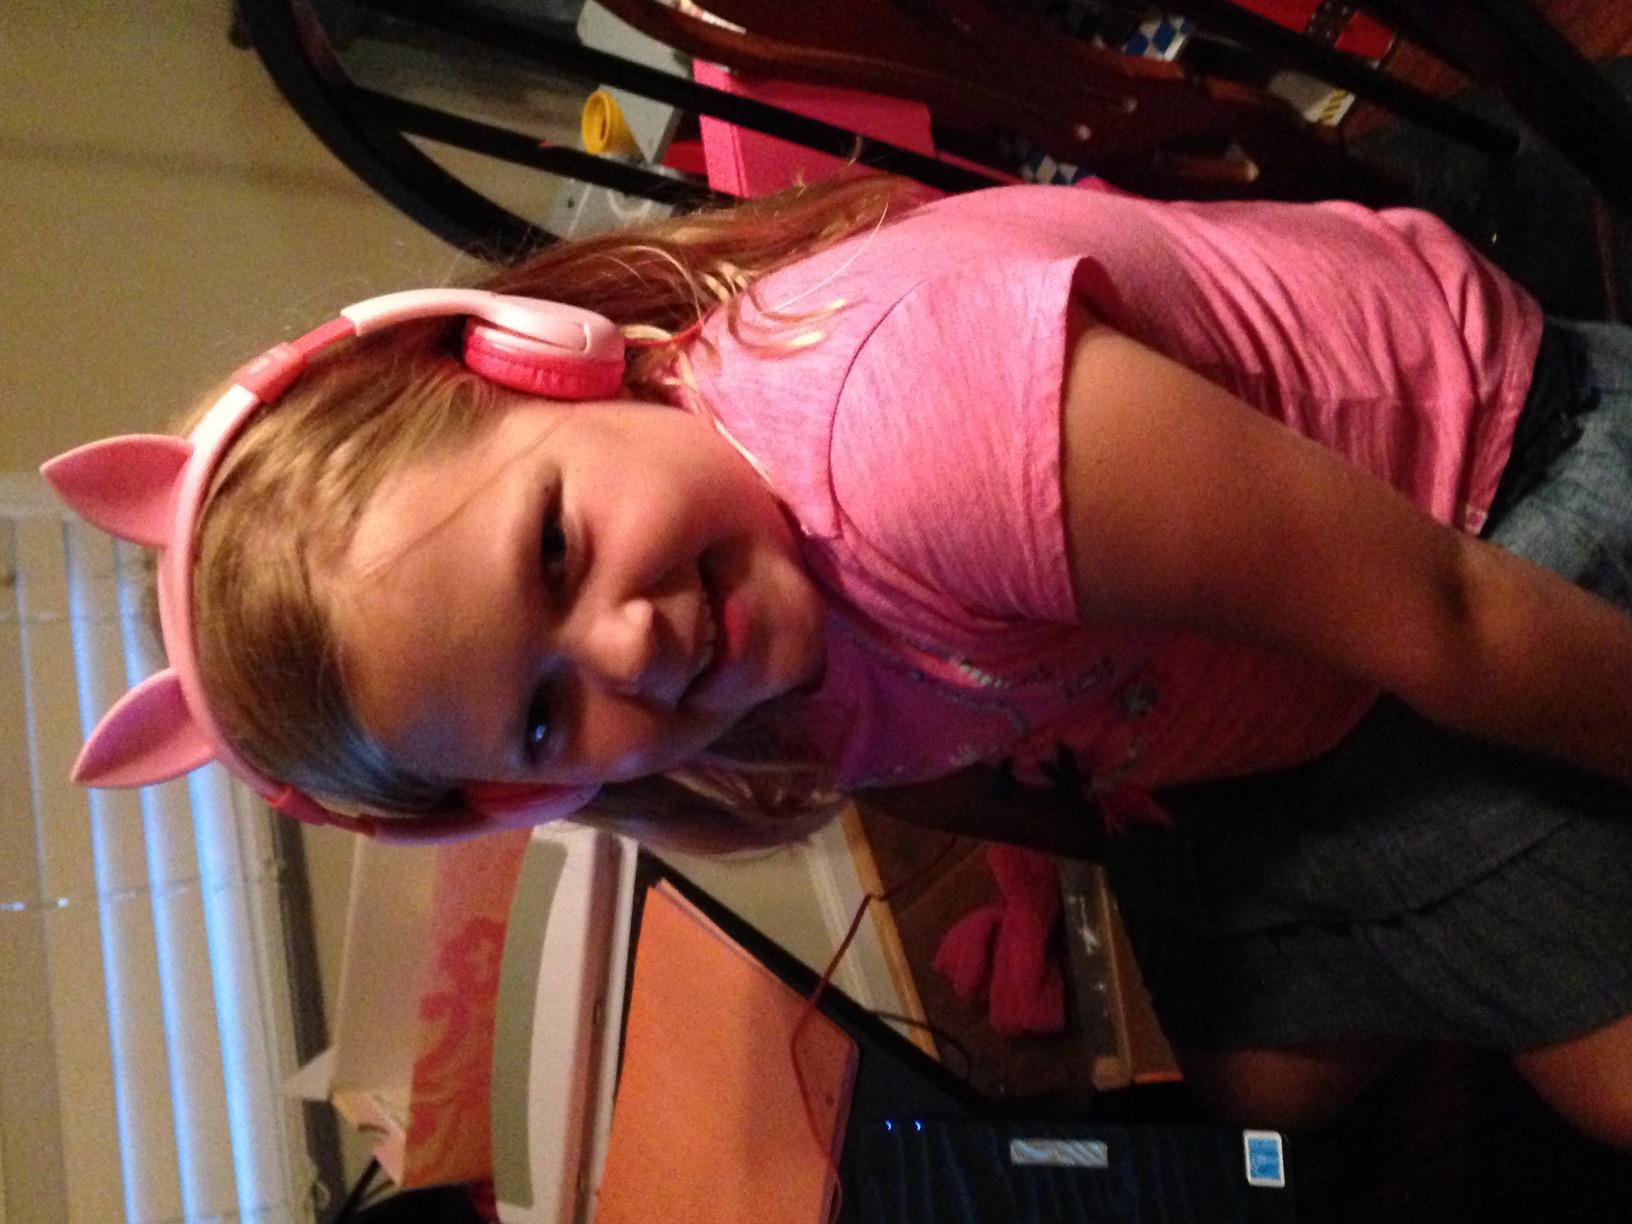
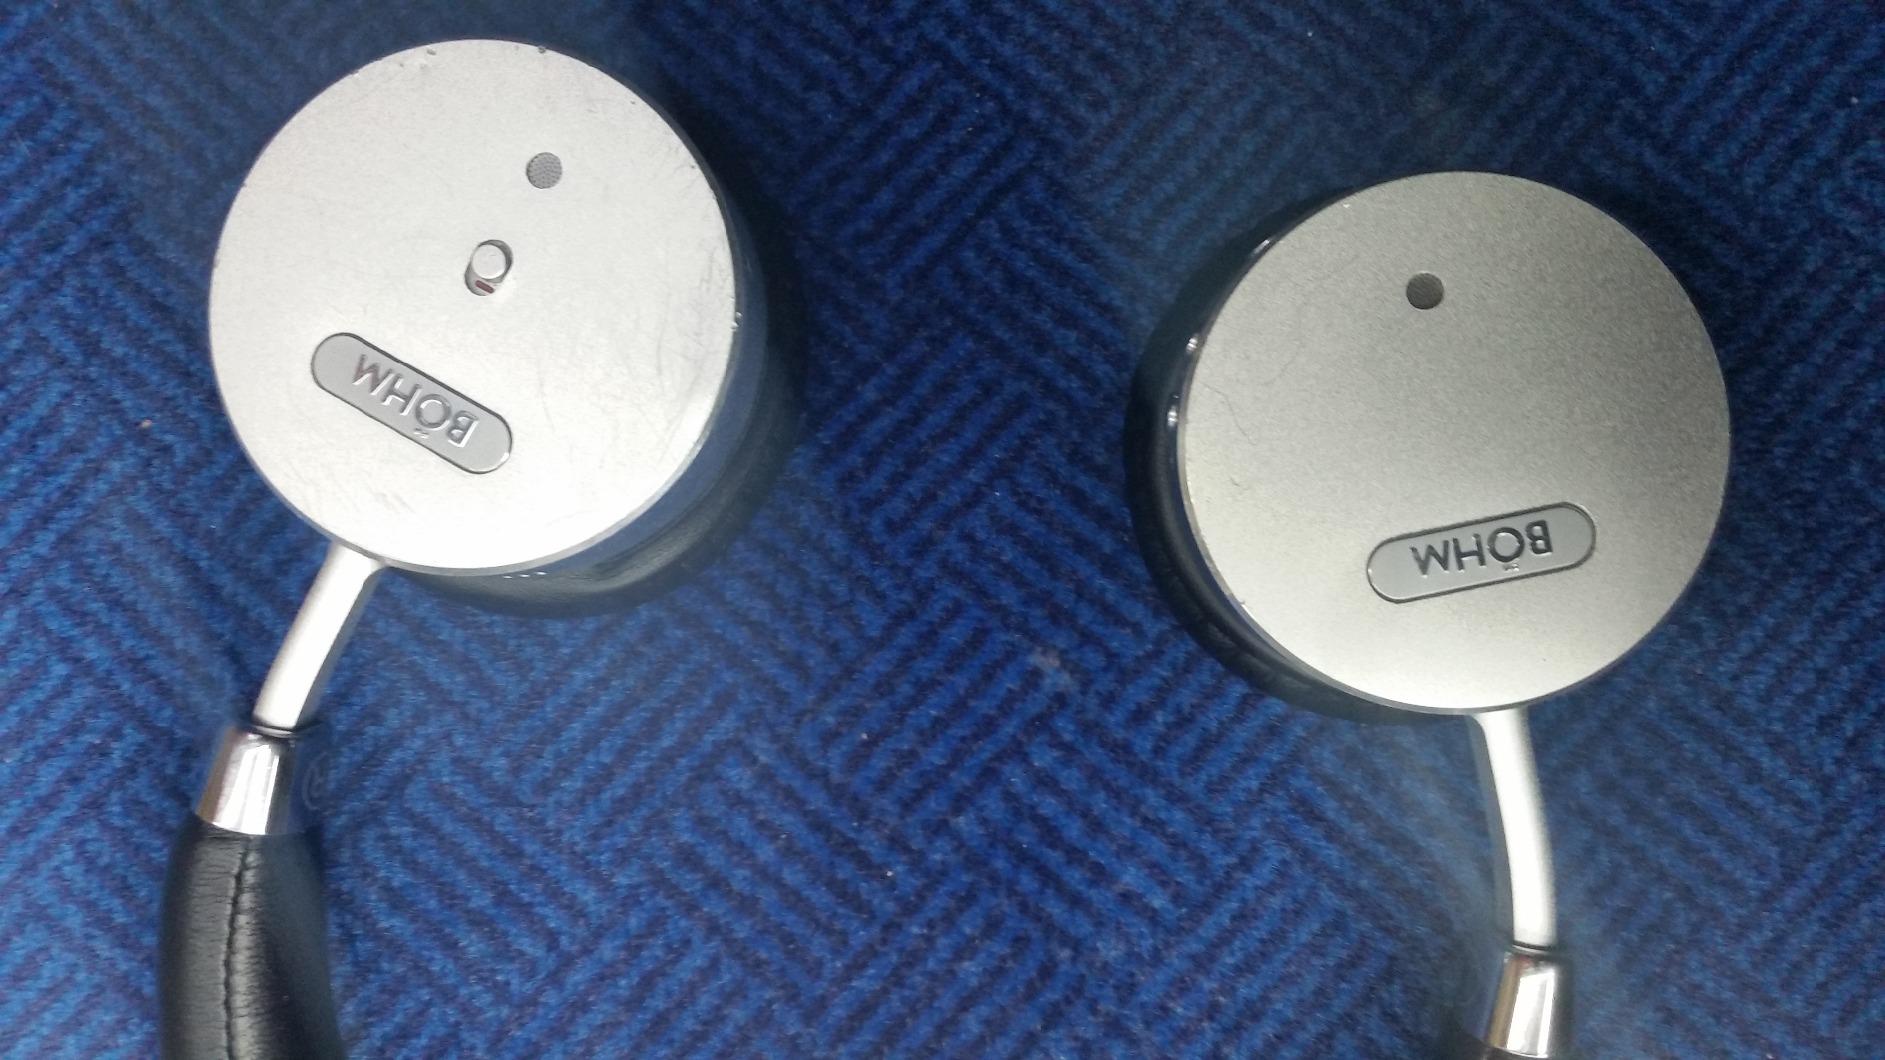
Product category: headphones
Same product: no